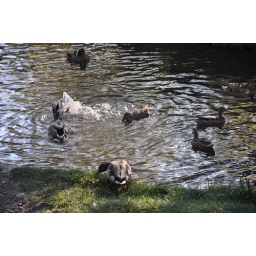
The ducks were splashing a lot and going completely under the water as well.